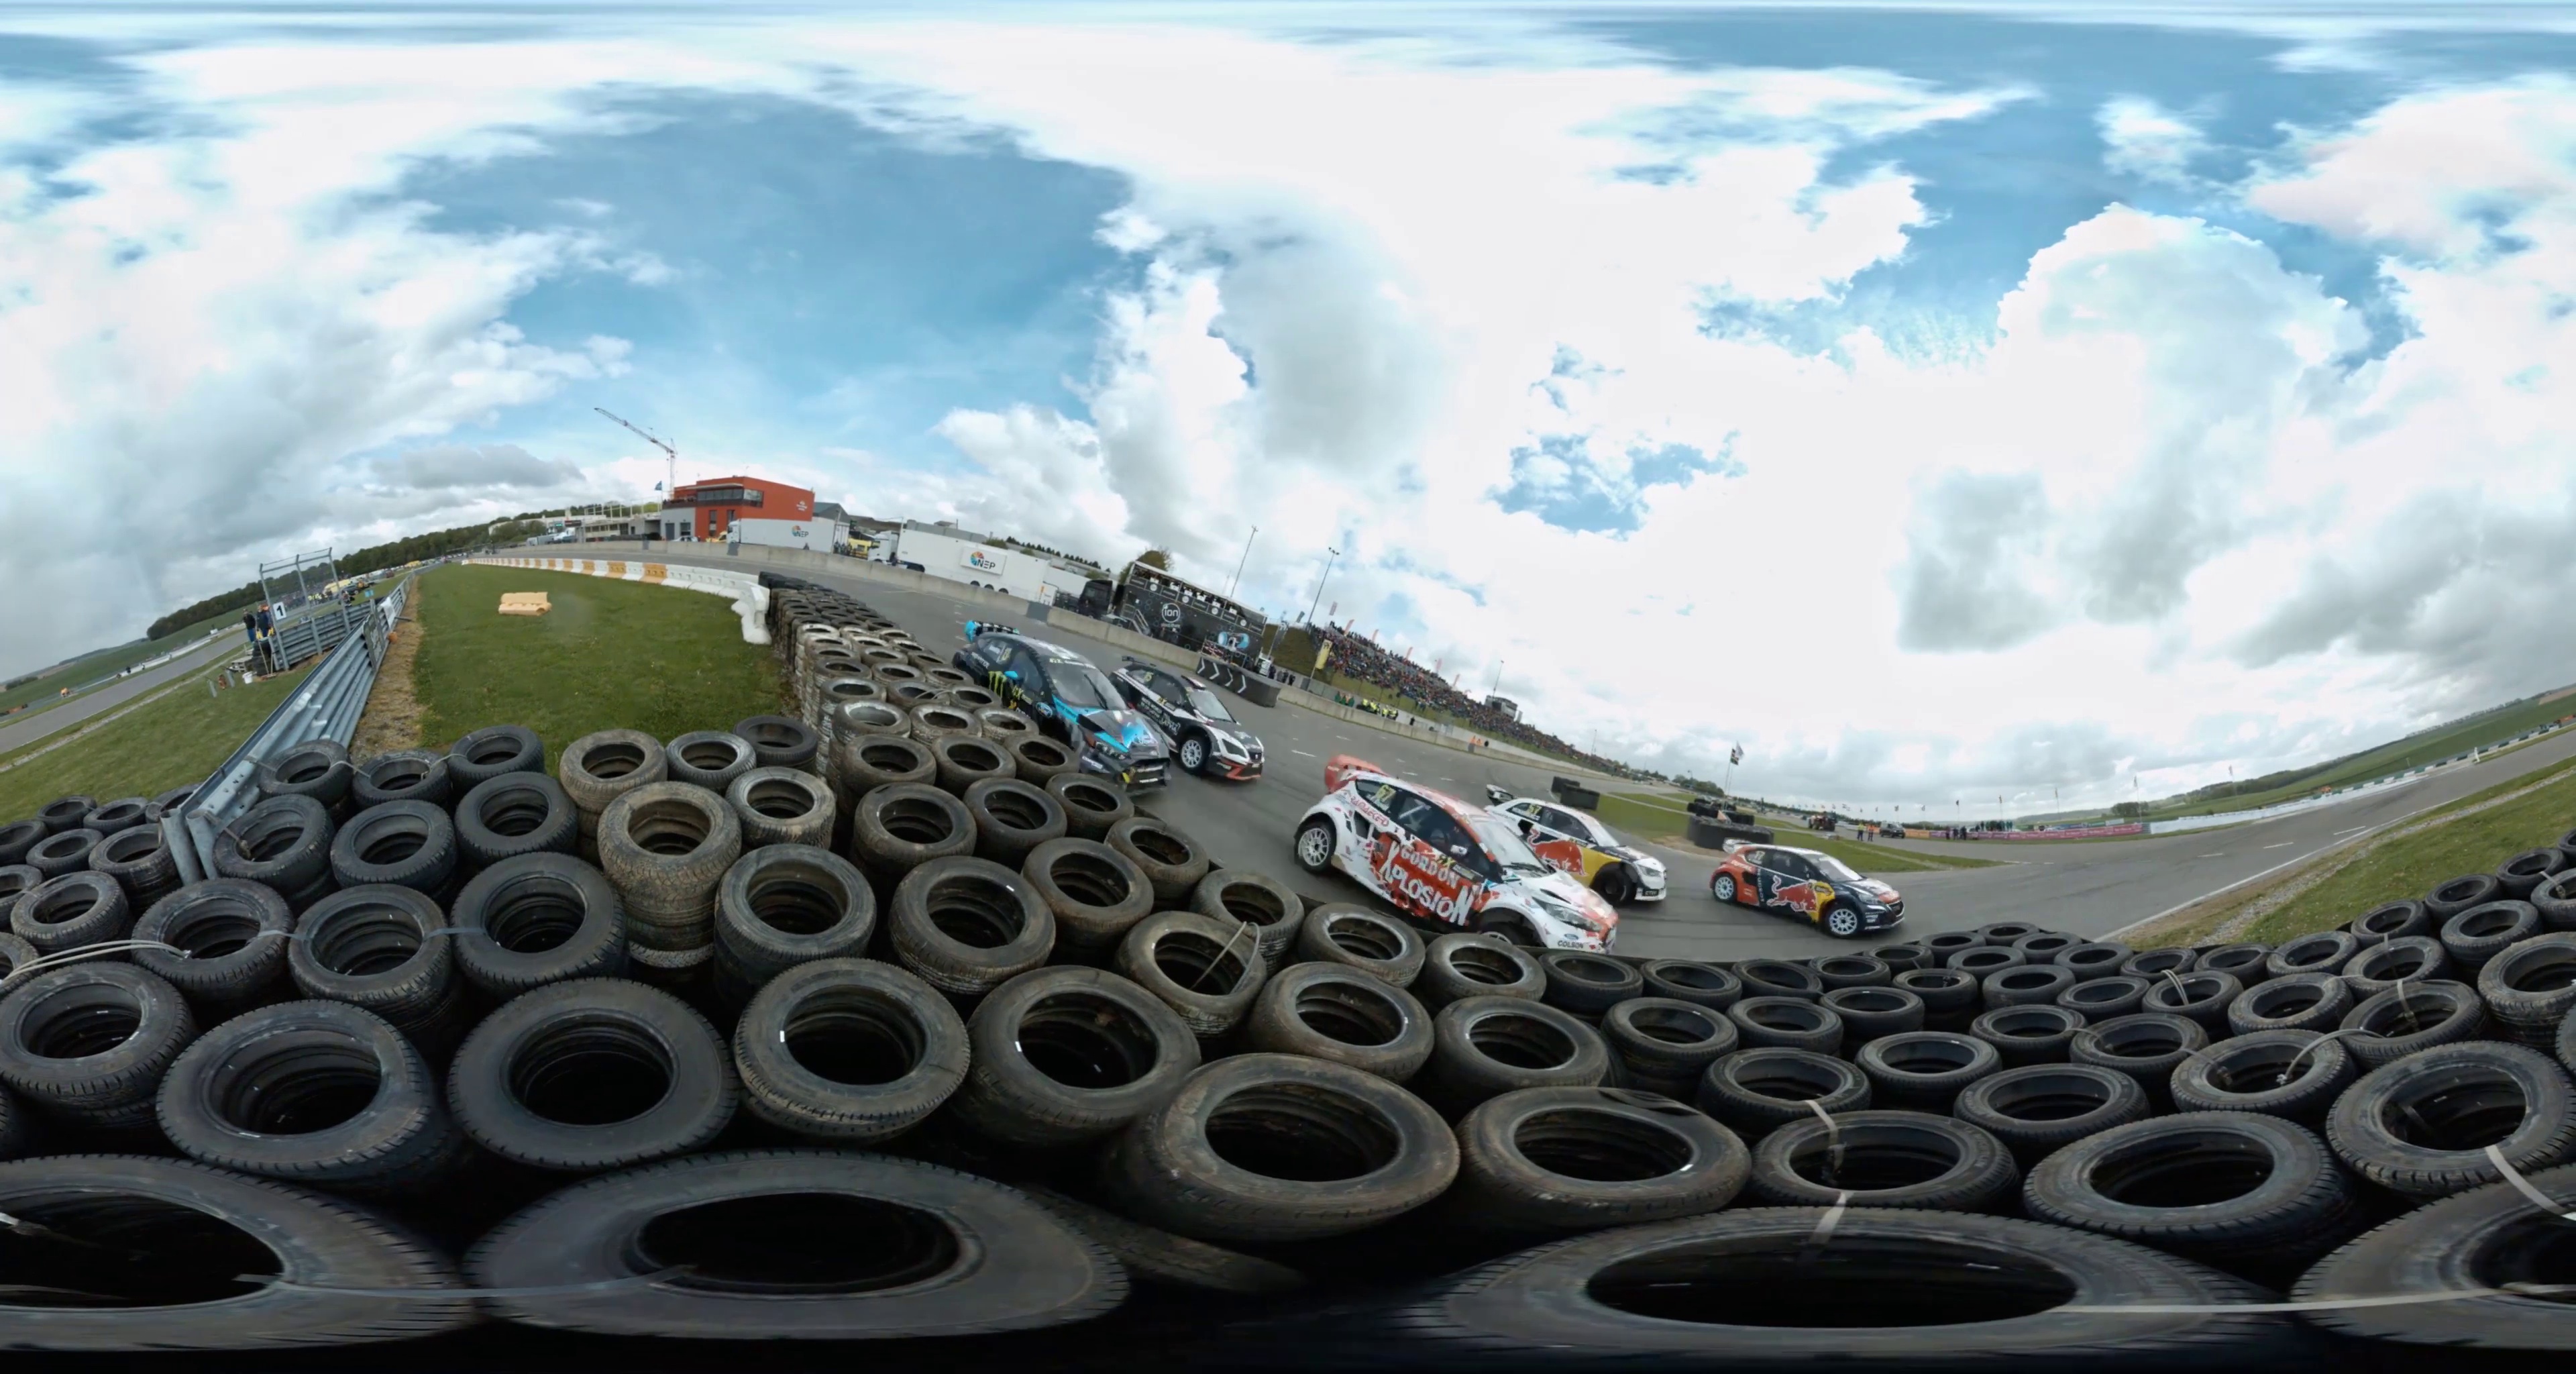
Referred object: Car at the front of the queue

Referred object: the white rally car with red graphics